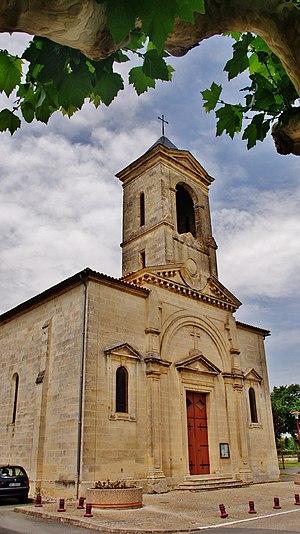
L'église